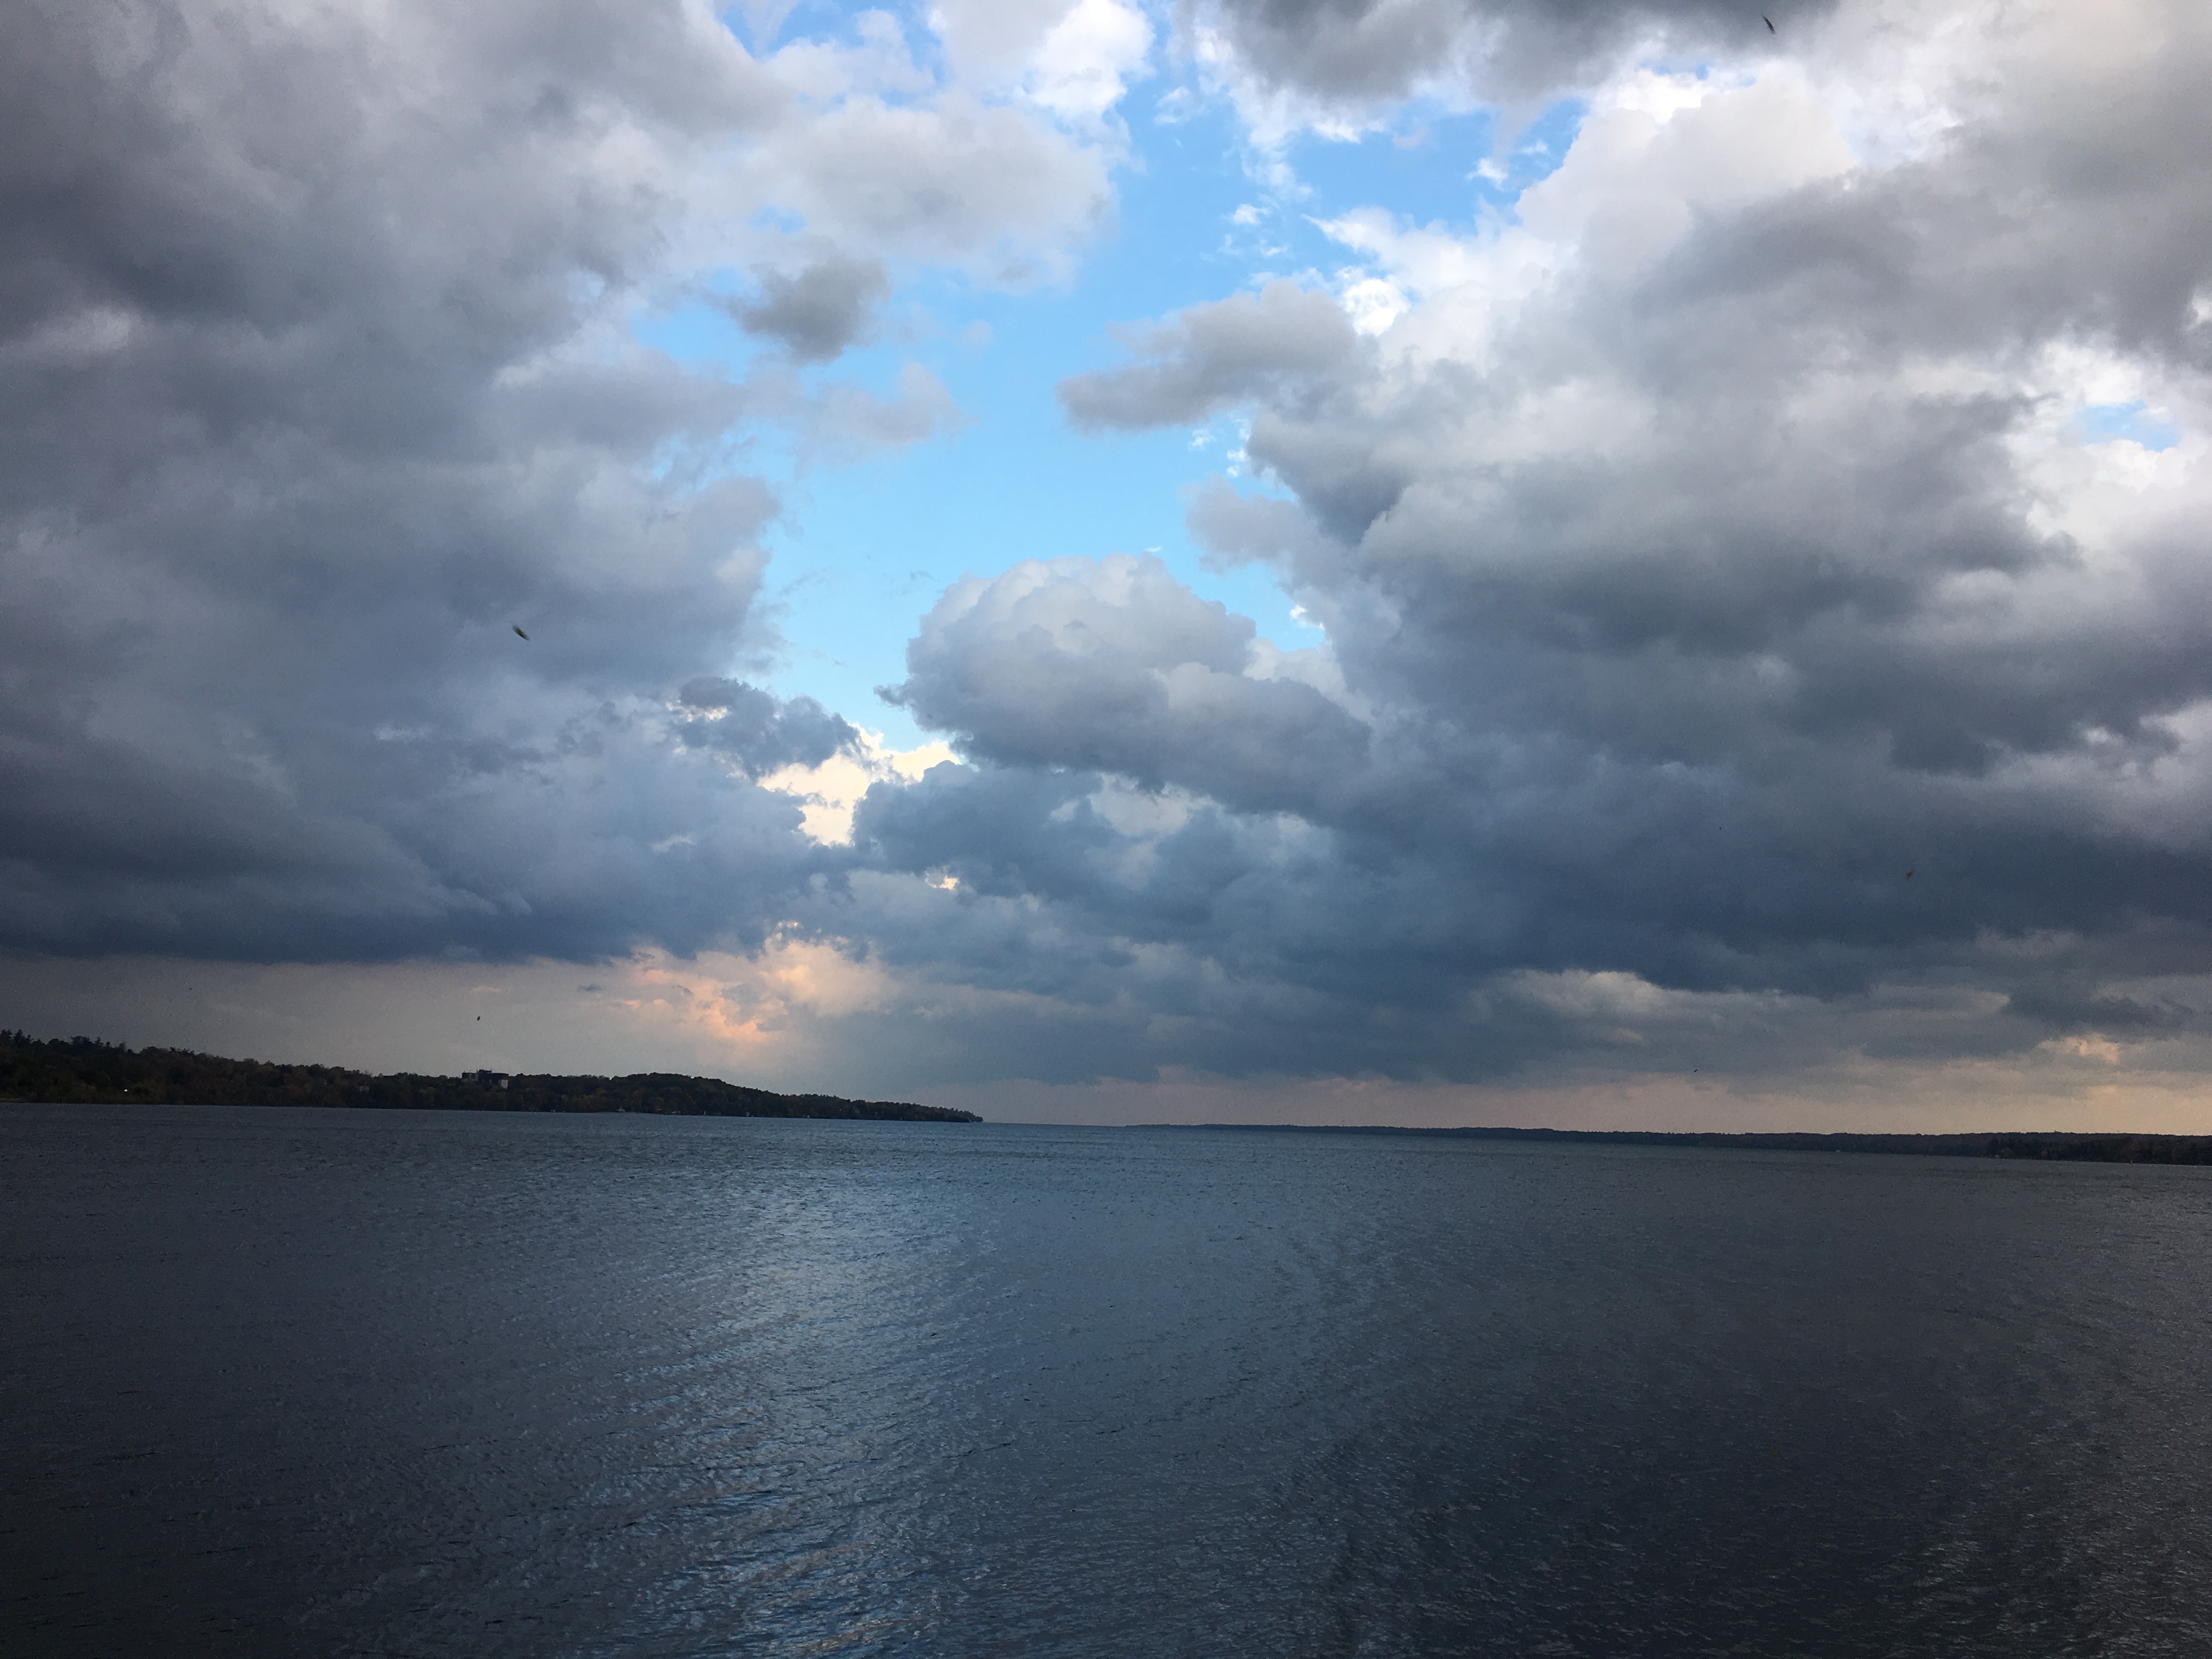
sea, coast, ocean, horizon, cloud, sky, sunrise, sunset, sunlight, lake, dawn, atmosphere, dusk, reflection, weather, bay, loch, afterglow, meteorological phenomenon